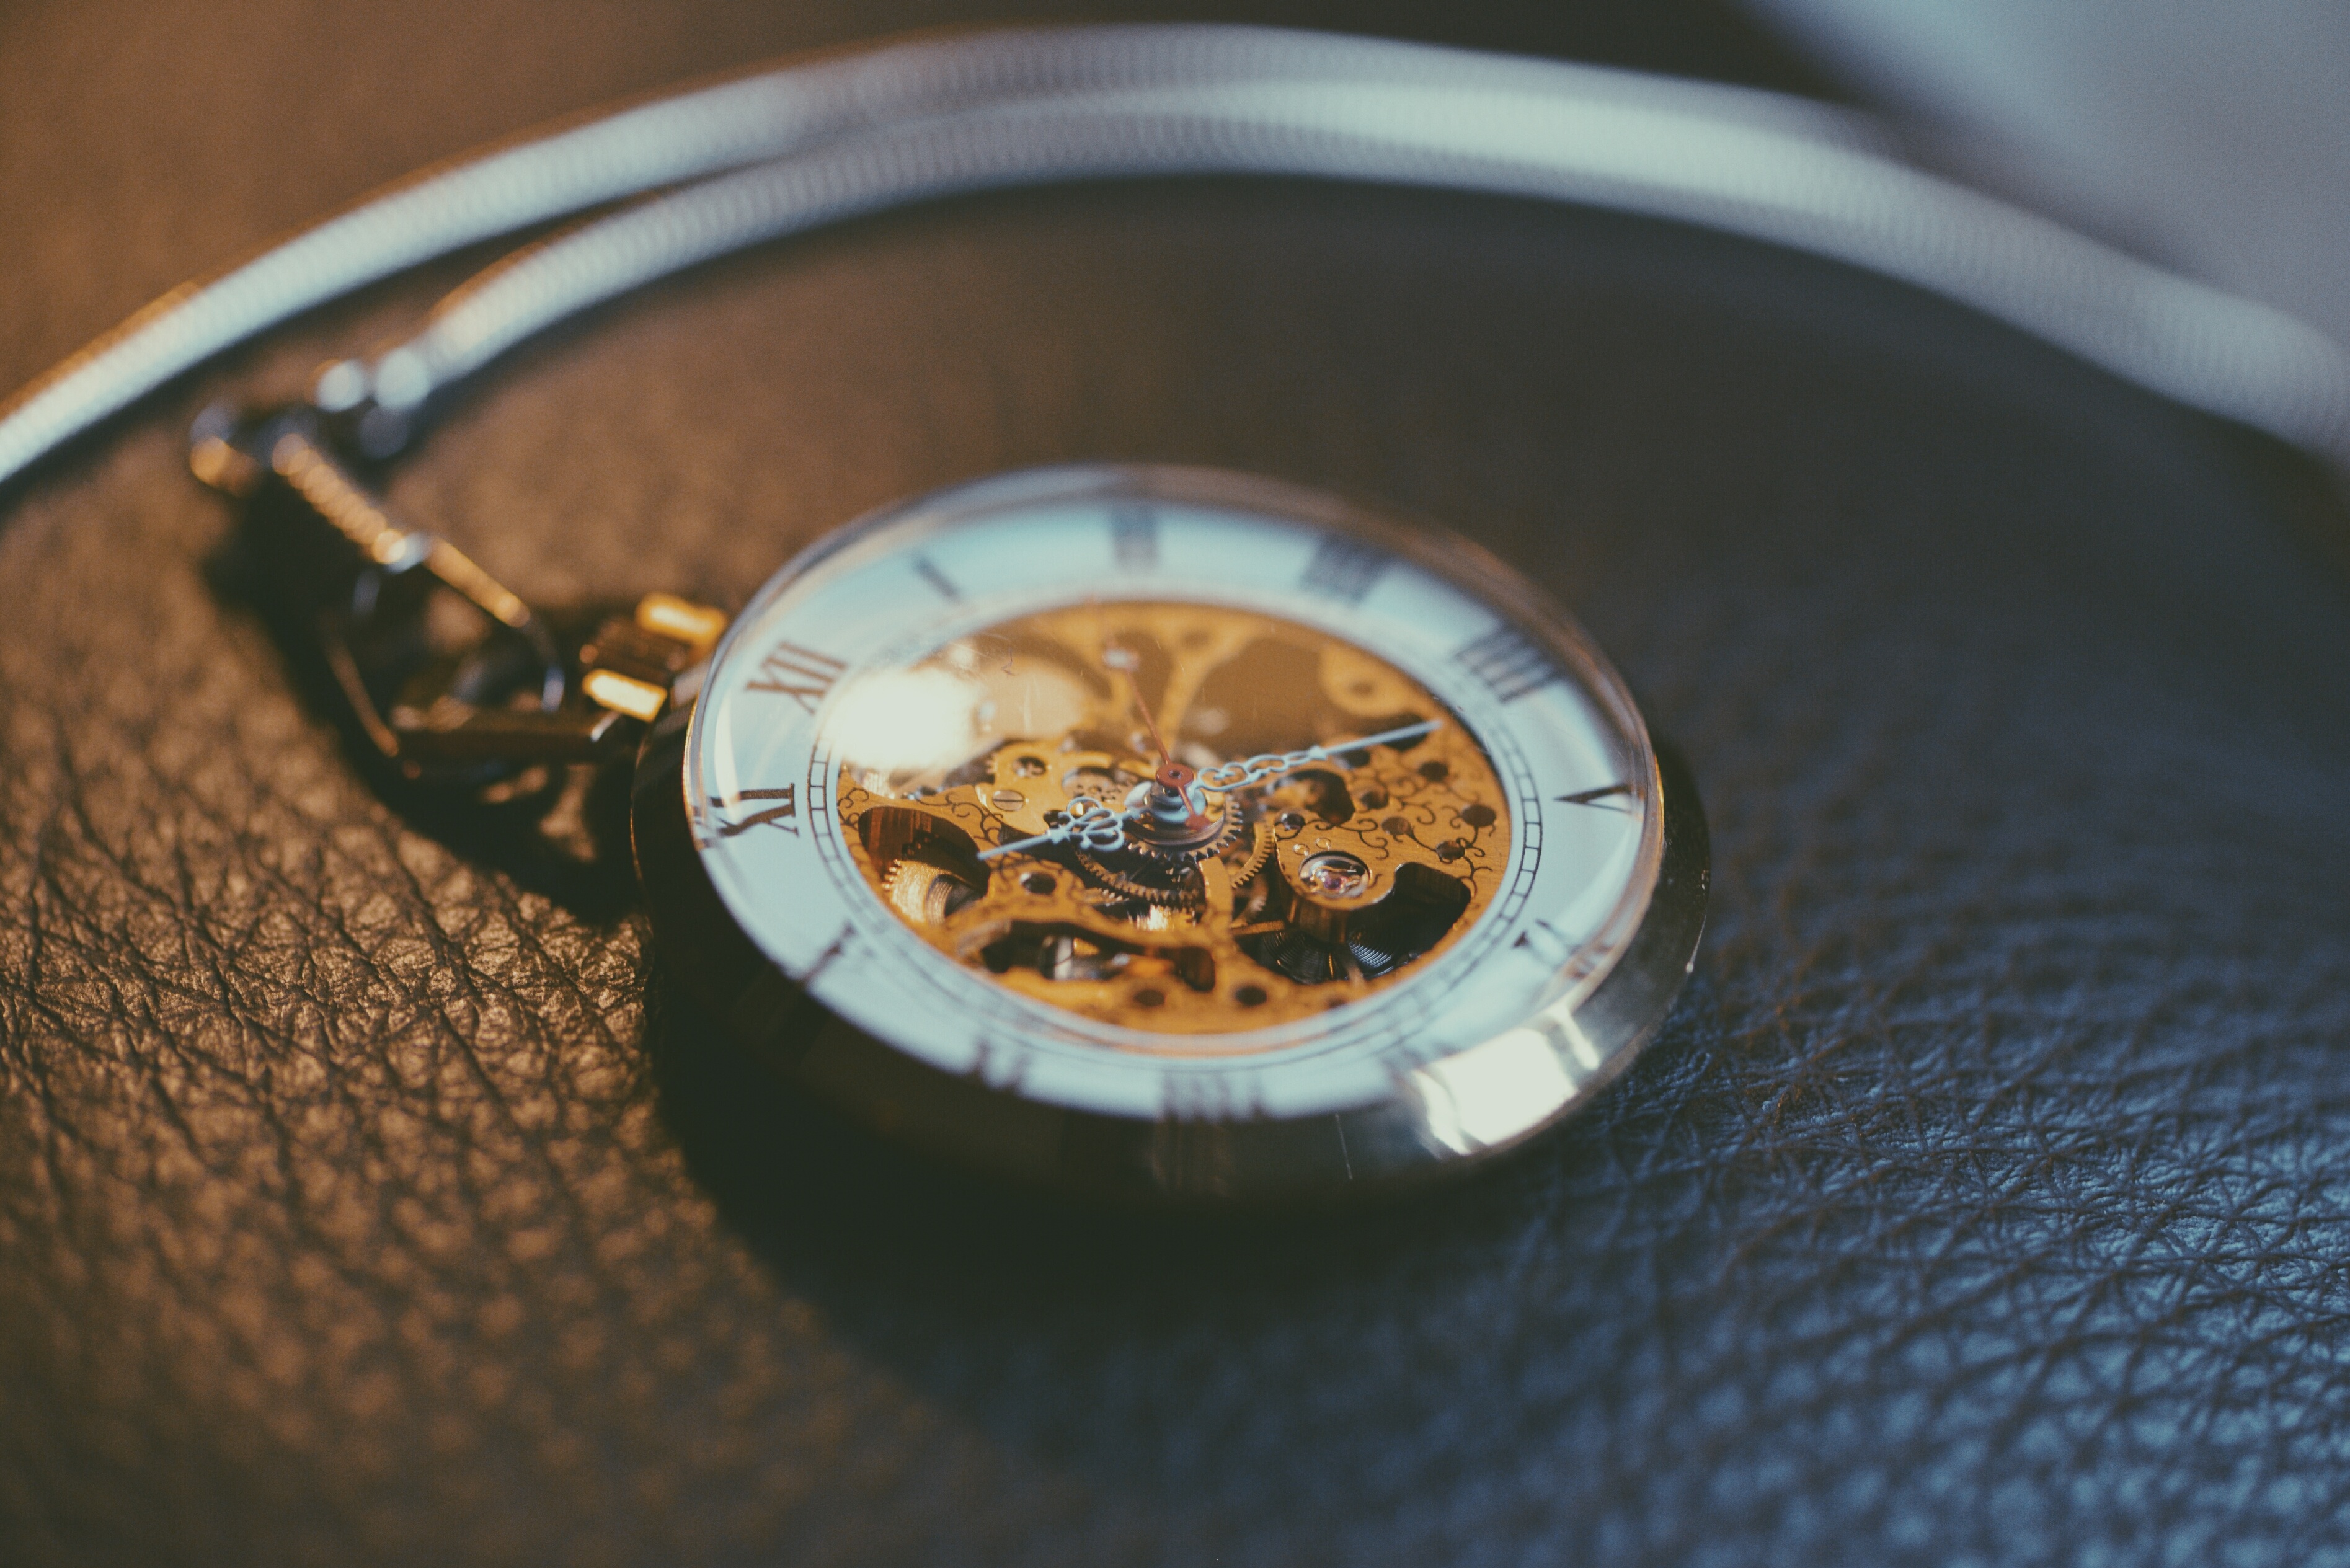
watch, hand, clock, time, hour, alarm, symbol, metal, office, business, modern, minute, dial, circle, measurement, jewellery, stopwatch, countdown, management, pocket, second, fashion accessory